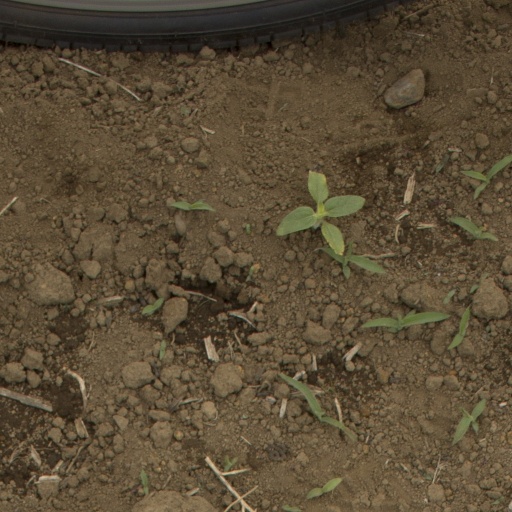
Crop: Jerusalem artichoke